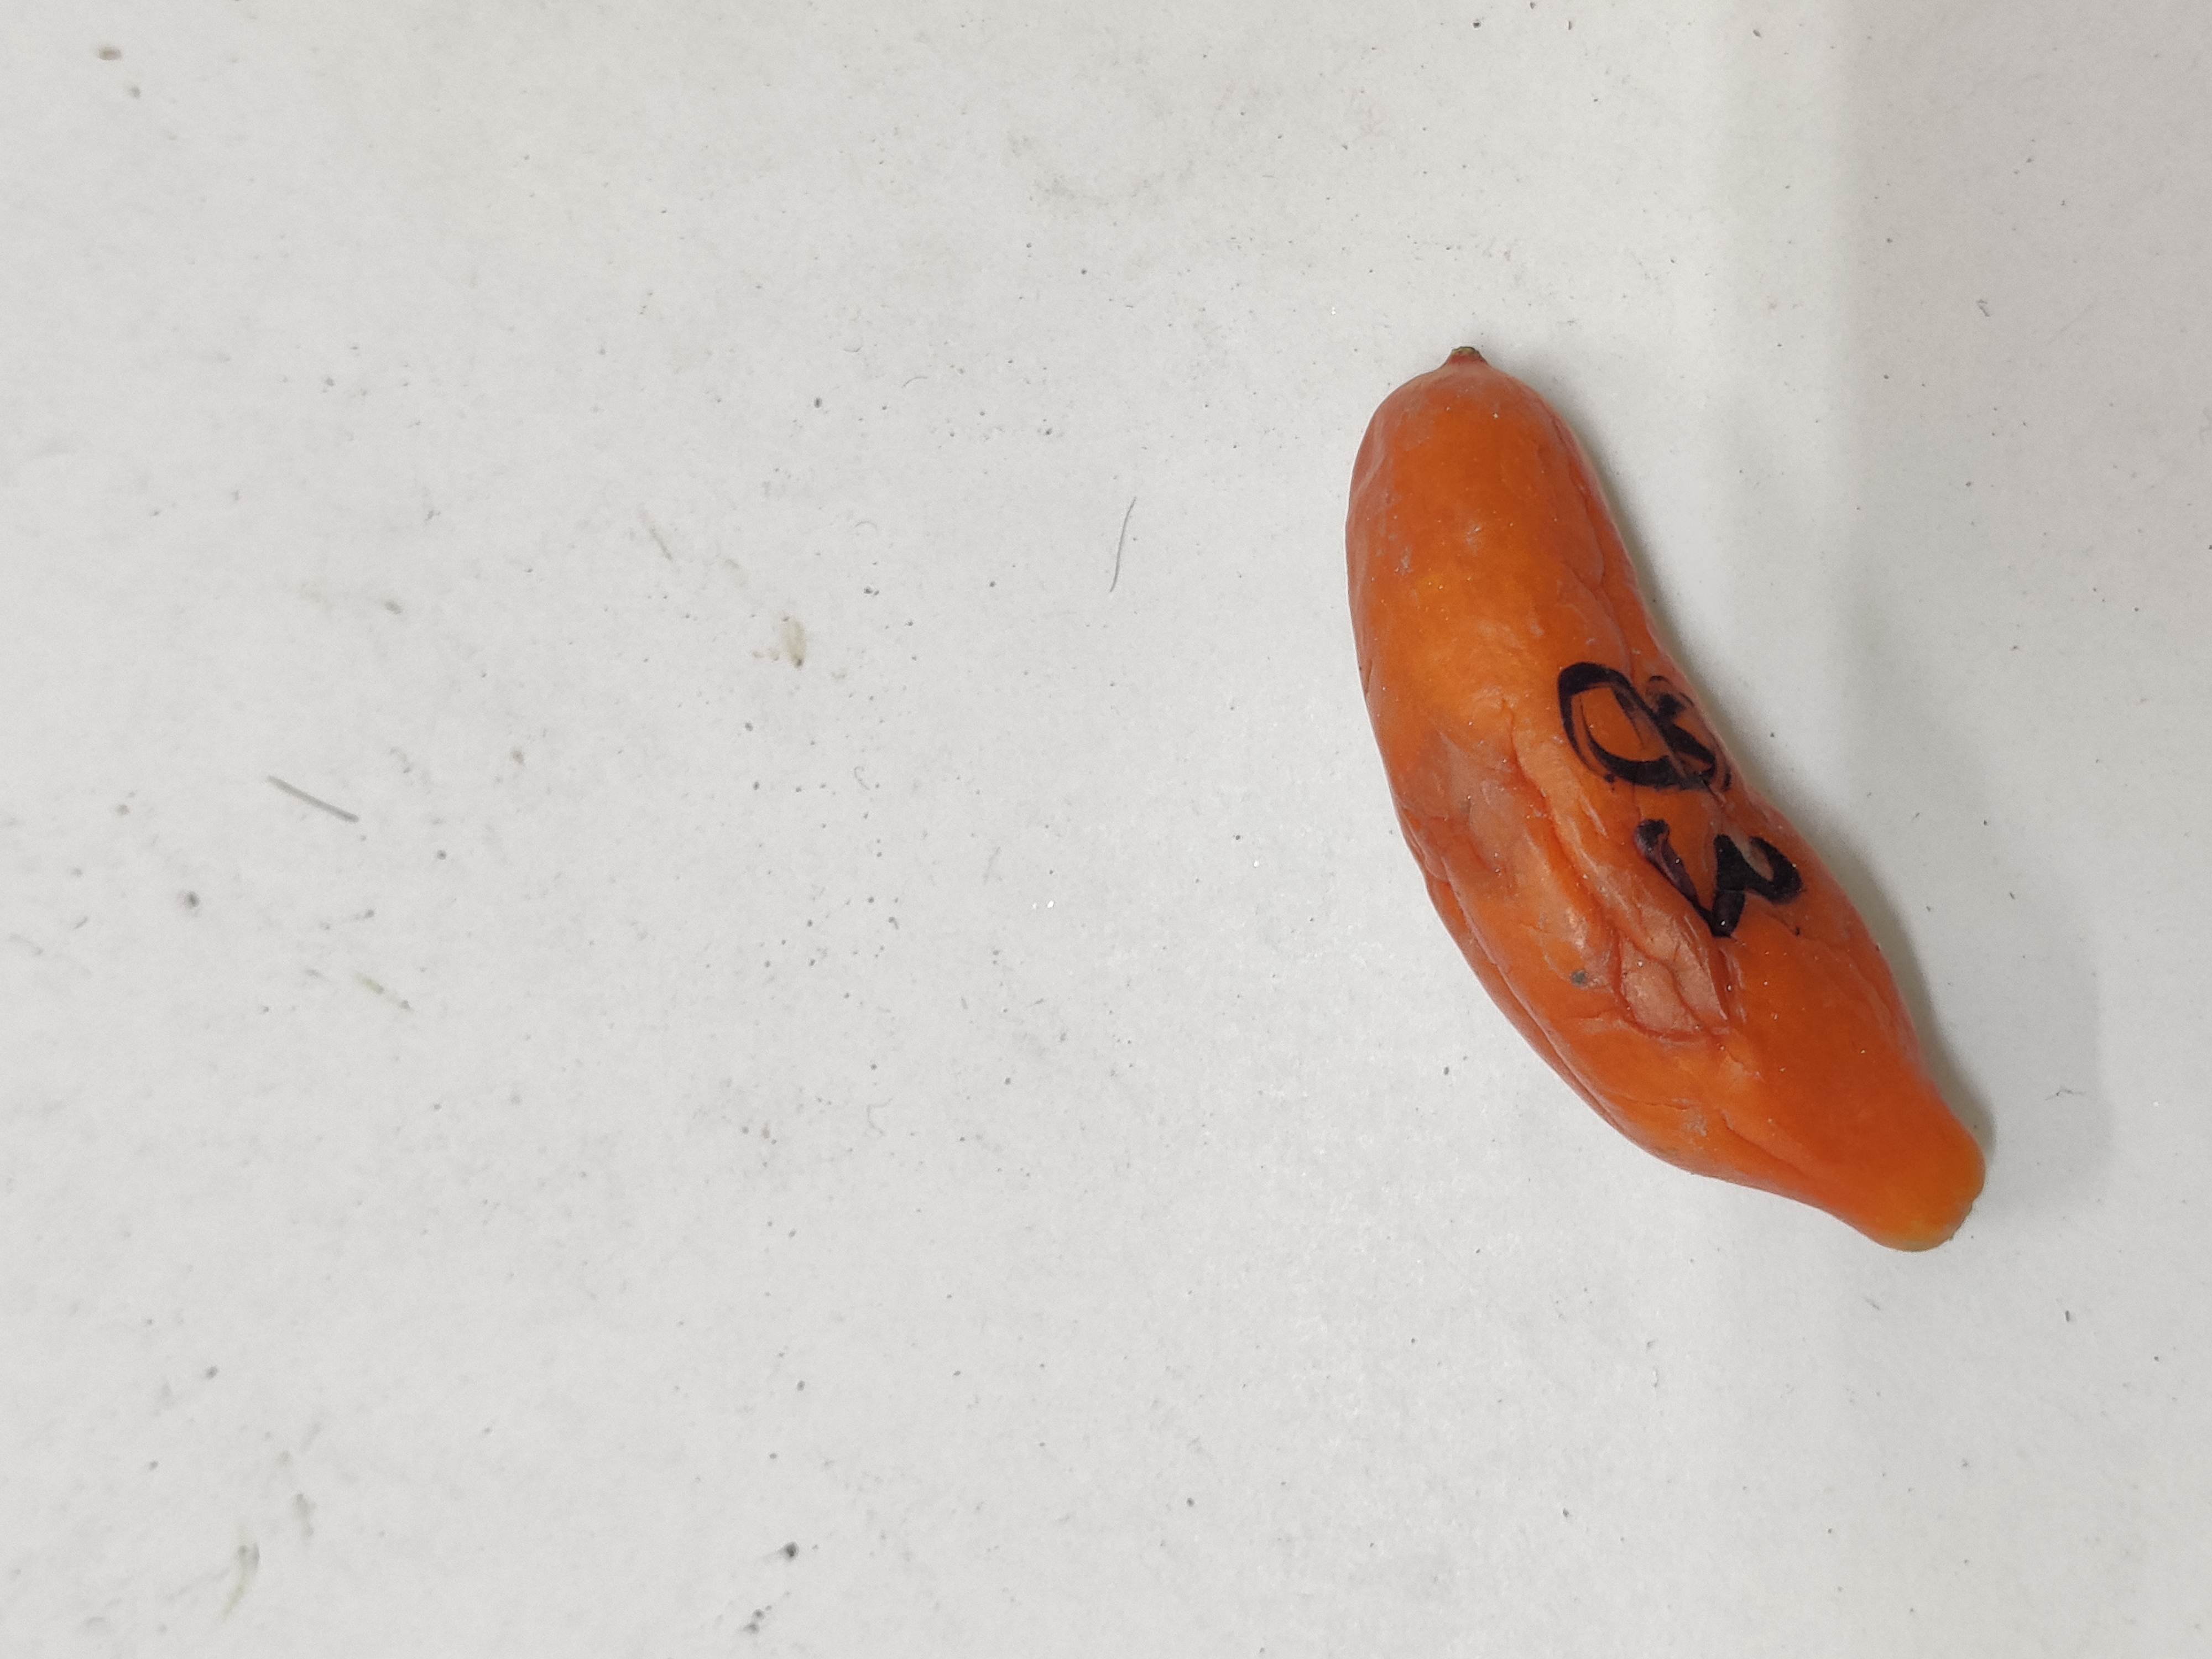
Crop: Ivy Gourd
Condition: Severely Damaged